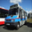
Label: bus